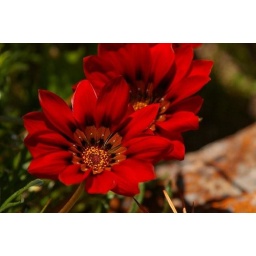
Namaqualand wild flowers gazanias in vivid red